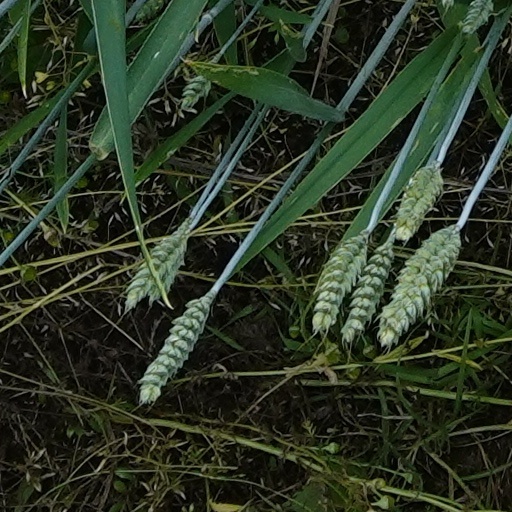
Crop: wheat